José Hierro

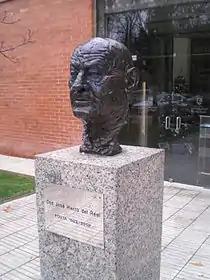
Bust of José Hierro in San Sebastián de los Reyes, Spain.

José Hierro del Real (born 3 April 1922 in Madrid, Spain – died 21 December 2002 in Madrid, Spain), sometimes colloquially called Pepe Hierro, was a Spanish poet. He belonged to the so-called postwar generation, within the rootless and existential poetry streams. He wrote for both "Espadaña" and "Garcilaso" magazines. In 1981, he received the Prince of Asturias Awards in Literature, in 1998 the Cervantes Prize and he received many more awards and honours.